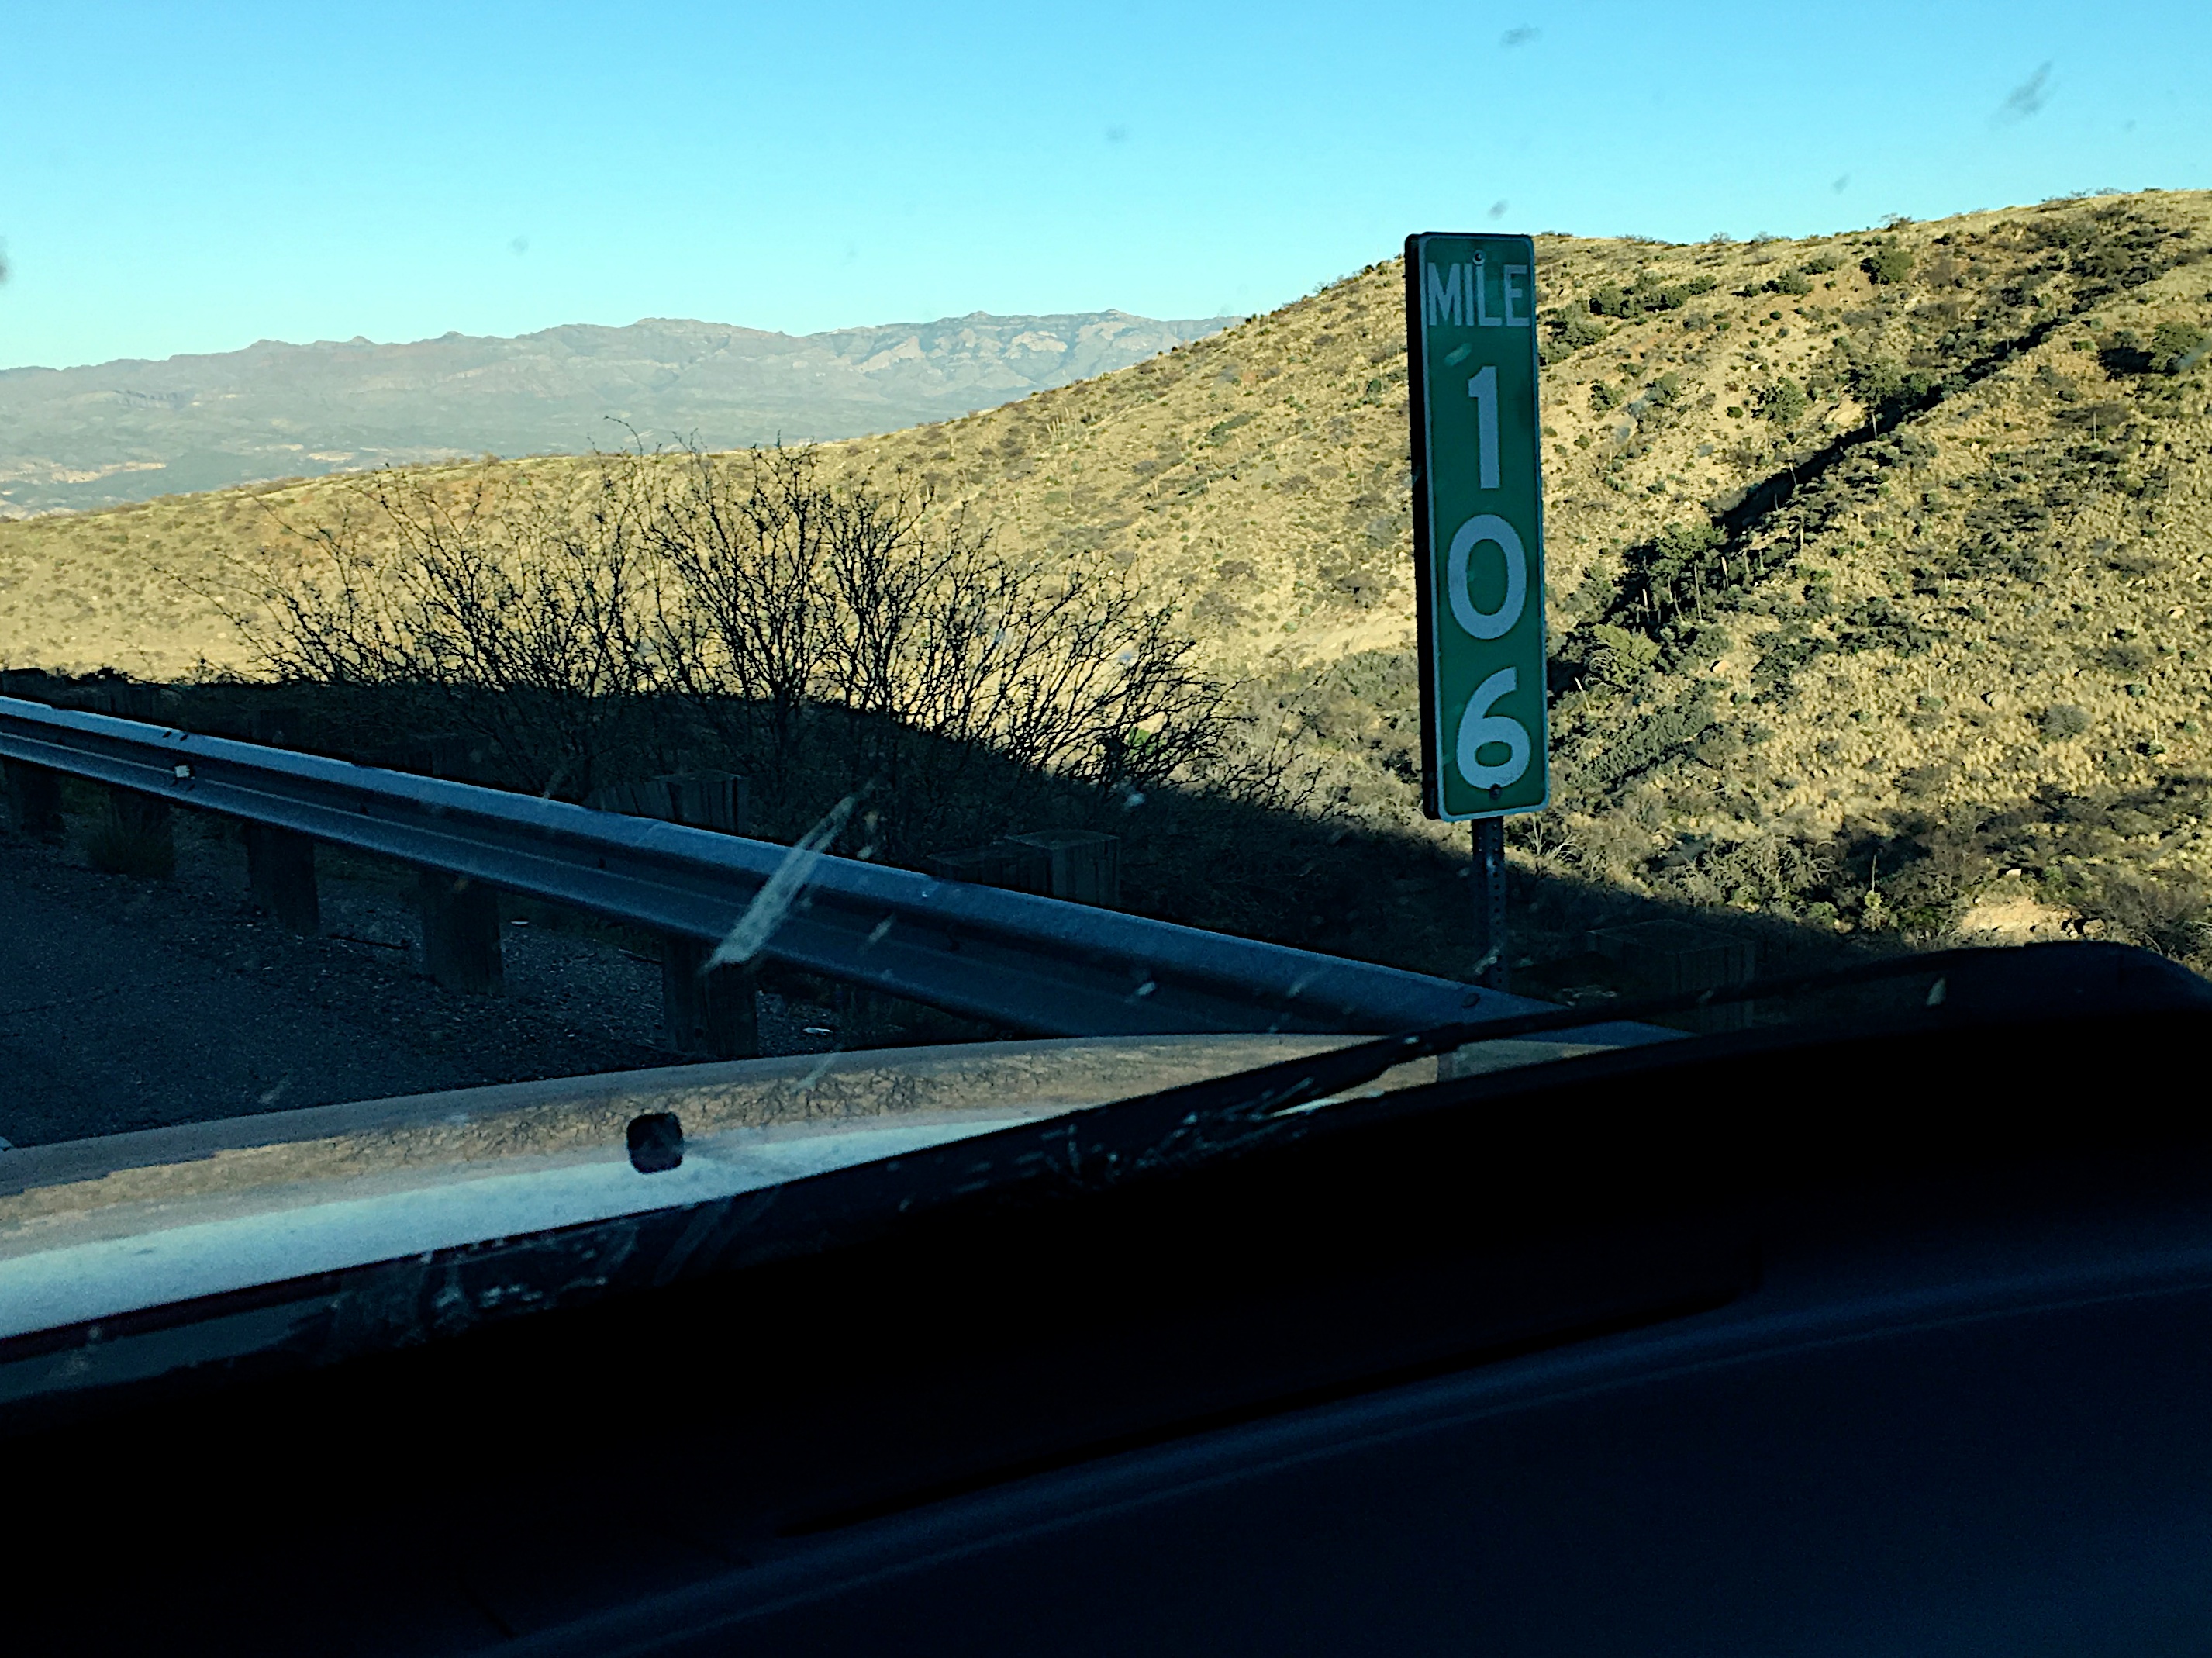
sea, road, highway, road trip, infrastructure, ds106, 106, automotive exterior